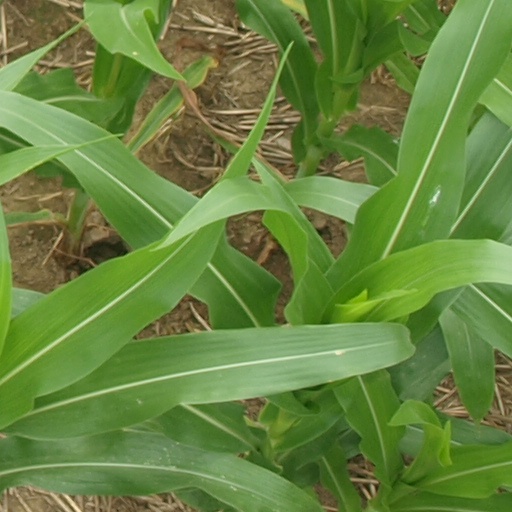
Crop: maize; corn